The Saint and Her Fool (1957 film)

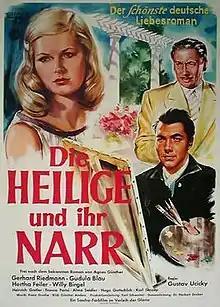
Austrian film poster

The Saint and Her Fool (German: Die Heilige und ihr Narr) is a 1957 Austrian drama film directed by Gustav Ucicky and starring Gerhard Riedmann, Gudula Blau and Hertha Feiler.